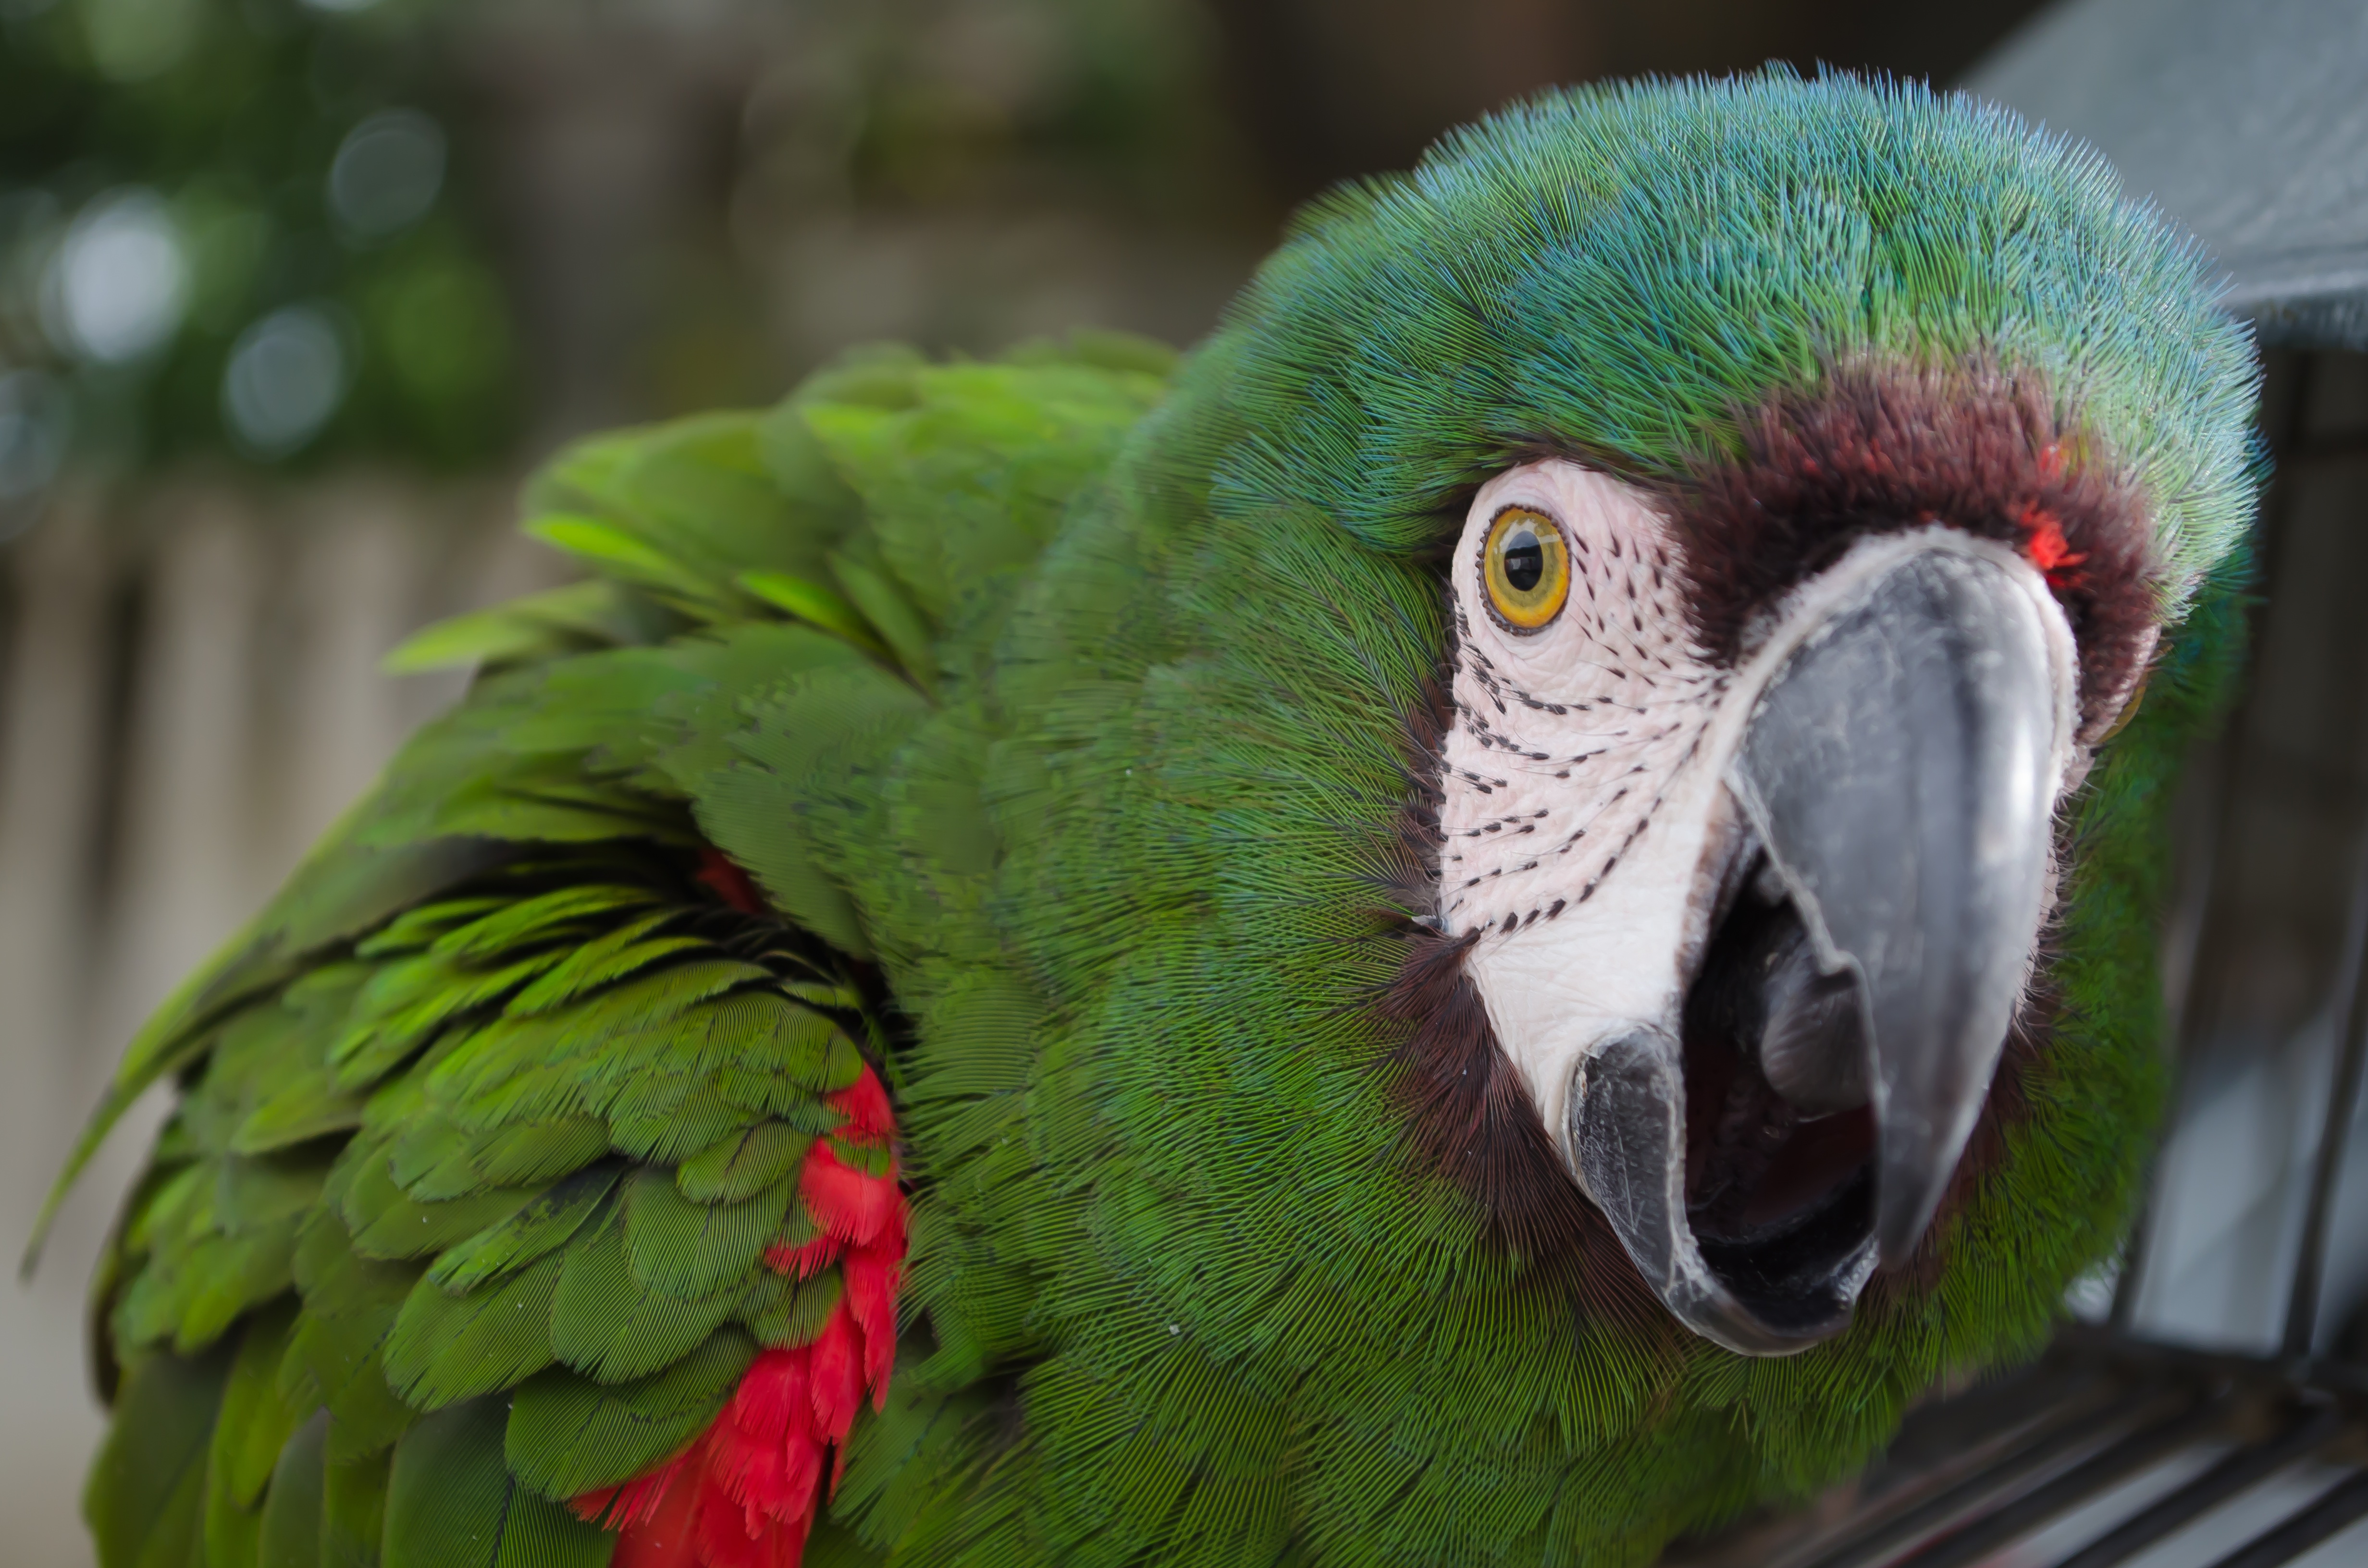
bird, wing, animal, wildlife, portrait, green, beak, tropical, colorful, feather, fauna, lorikeet, macaw, close up, eye, vertebrate, parrot, exotic